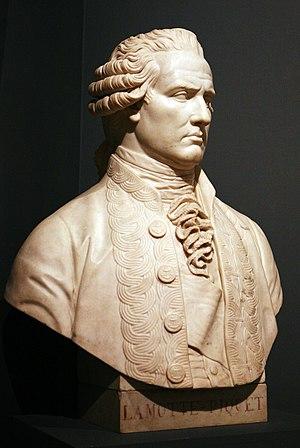
Toussaint-Guillaume Picquet de La Motte, dit La Motte-Picquet, né le 1ᵉʳ novembre 1720 à Rennes et mort le 10 juin 1791 à Brest, est un officier de marine français du XVIIIᵉ siècle. Au cours d'une carrière de plus de cinquante ans, sous les règnes de Louis XV et Louis XVI, il prit part à 34 campagnes, notamment pendant la guerre de Sept Ans et la guerre d'indépendance des États-Unis. Respecté et craint par ses adversaires, il n'hésitait pas à engager le combat avec des forces bien inférieures. Commandeur, puis grand-croix de l'ordre de Saint-Louis, il meurt au début de la Révolution française.